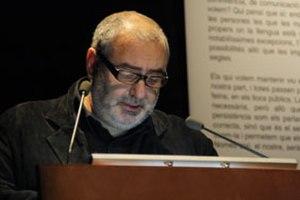
Santi Santamaria est un chef cuisinier espagnol, d'origine catalane. Établi en Catalogne, il est le propriétaire du restaurant El Can, distingué par trois étoiles au Guide Michelin en 1994 et adhérent de la chaîne Relais et Châteaux. Il est l'auteur d'un livre polémique, La cocina al desnudo.